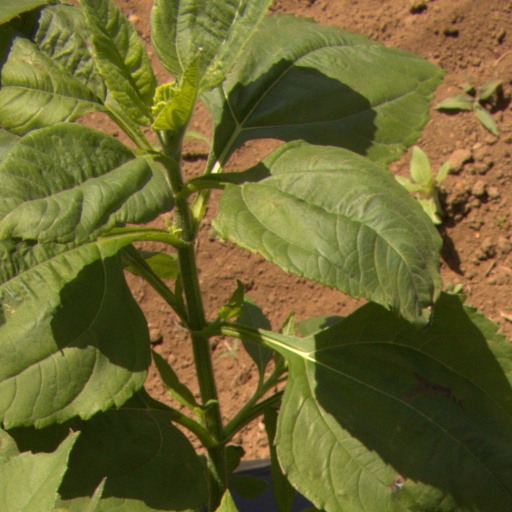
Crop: Jerusalem artichoke